Glenfield Farm

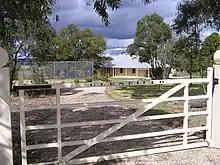
Entrance gate

The entrance gates to Glenfield Farm contrast with a hard suburban treatment to the road, of street trees, kerb and guttering, and standard road surface. These elements are intrusive on its setting.